Dominick Daly

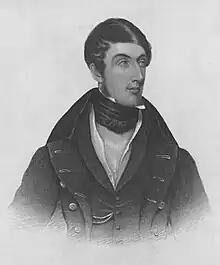
Lord Sydenham, who required Daly to enter electoral politics

Following the Rebellion, the British Parliament passed a law to suspend the 1791 constitution of Lower Canada. The law gave the governor the power to appoint the members of the Special Council of Lower Canada to advise him on matters relating to Lower Canada. The governor and the Special Council together had the power to legislate for the province.